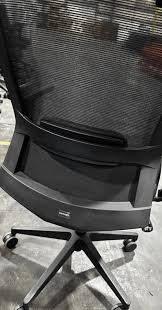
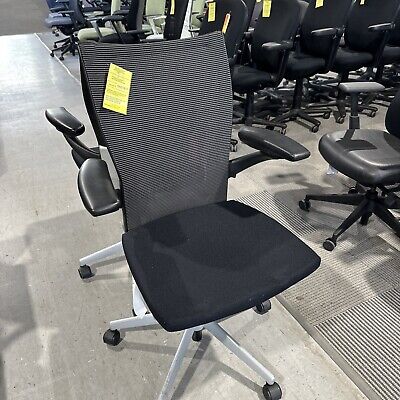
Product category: items_chair
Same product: no